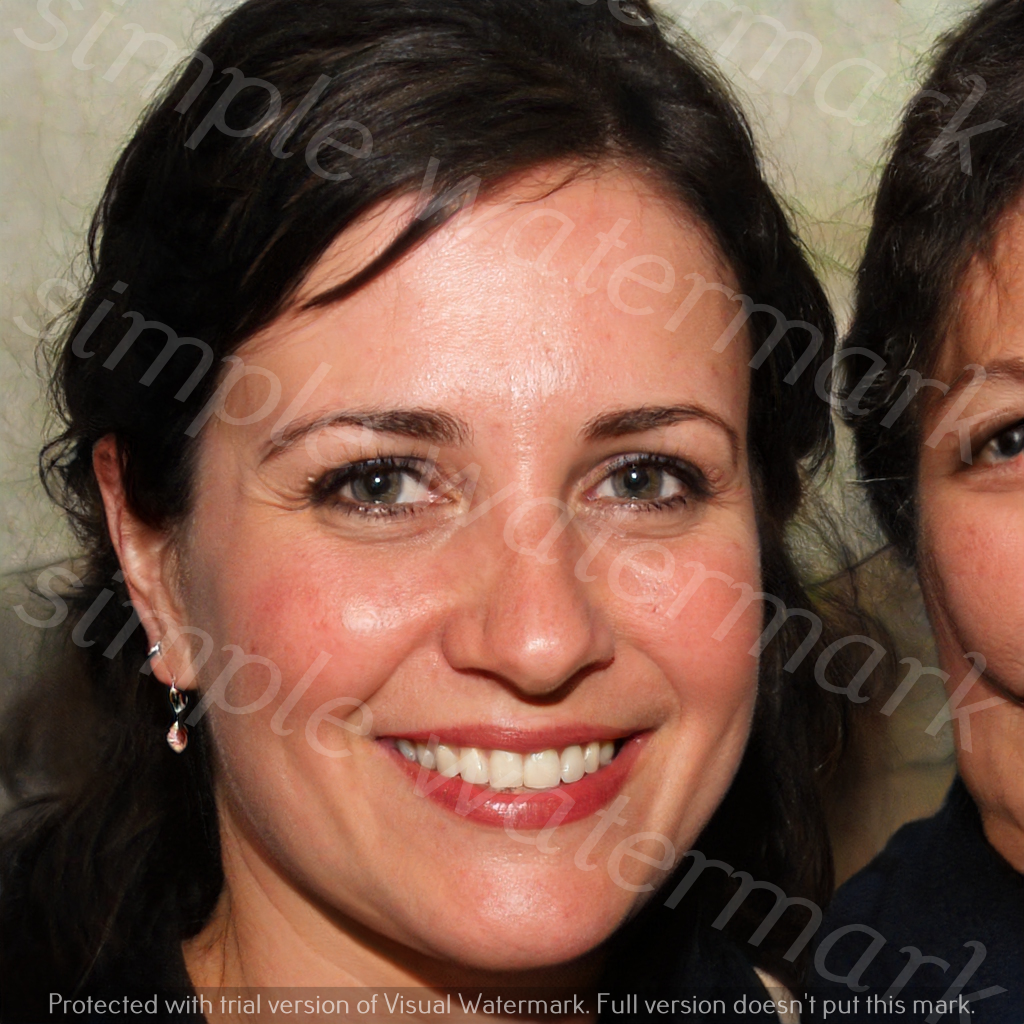
Label: Watermark